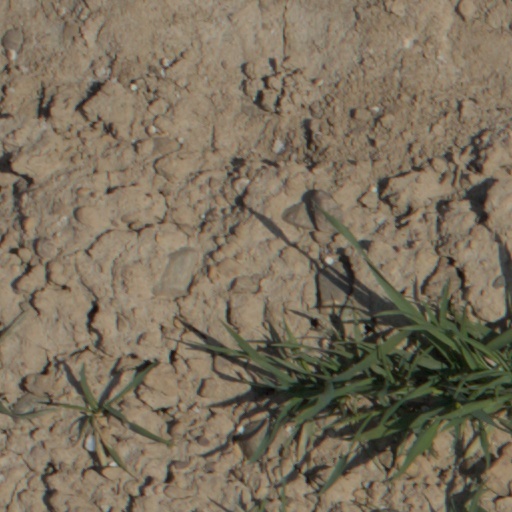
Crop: wheat